Oakdale Public School

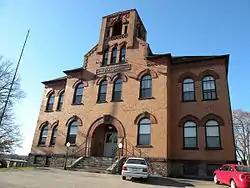

The Oakdale Public School at the corner of Hastings Avenue and Noblestown Road in Oakdale, Pennsylvania, United States was built in 1894 in the Romanesque Revival style.